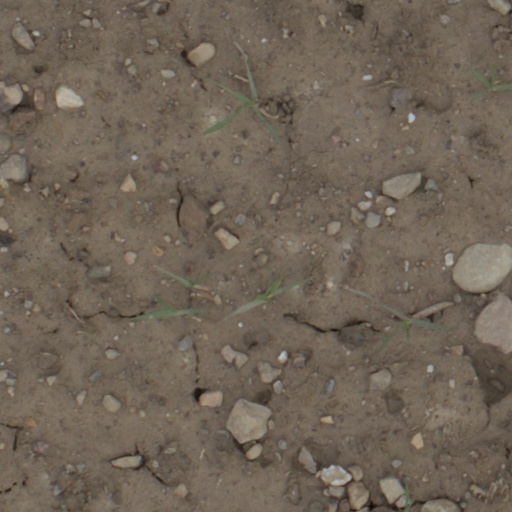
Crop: wheat